Geoffrey Kondogbia

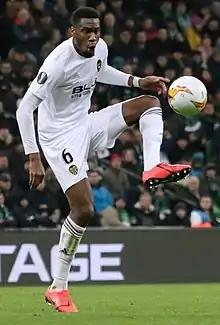

On 21 August 2017, Valencia CF announced that they reached an agreement with Internazionale for the loan of Kondogbia until 30 June 2018, with an option to make the deal permanent. The deal was part of a loan exchange, with João Cancelo moving in the other direction. He scored on his debut six days later, playing the full 90 minutes of an away fixture against Real Madrid and helping the team to a 2–2 draw.